Maciej Dąbrowski

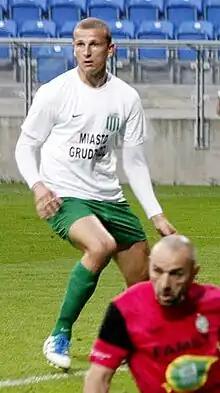

Maciej Dąbrowski (born 20 April 1987) is a Polish professional footballer who plays as a centre-back for regional league club Włókniarz Zelów.